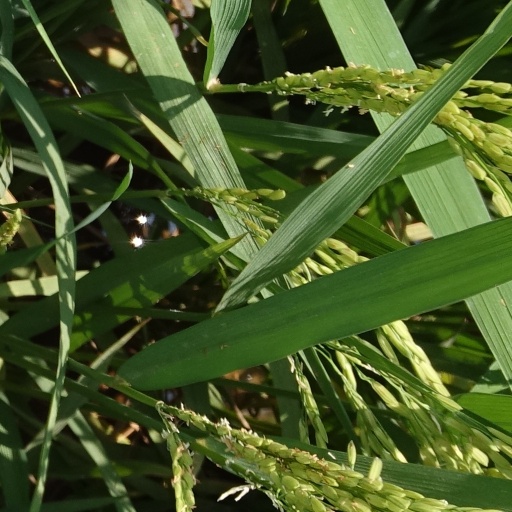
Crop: rice